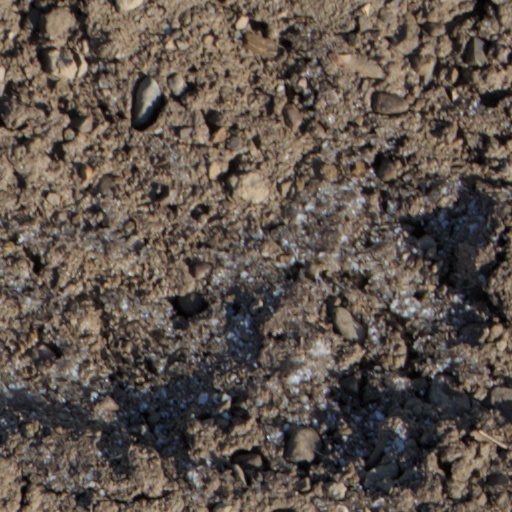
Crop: wheat